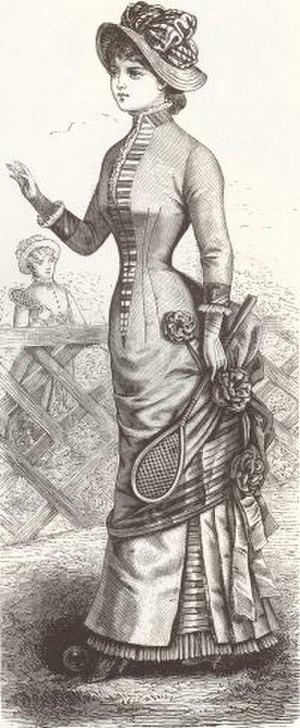
Le tennis est un sport de raquette qui oppose soit deux joueurs soit quatre joueurs qui forment deux équipes de deux. Les joueurs utilisent une raquette cordée verticalement et horizontalement à une tension variant avec la puissance ou l'effet que l'on veut obtenir.